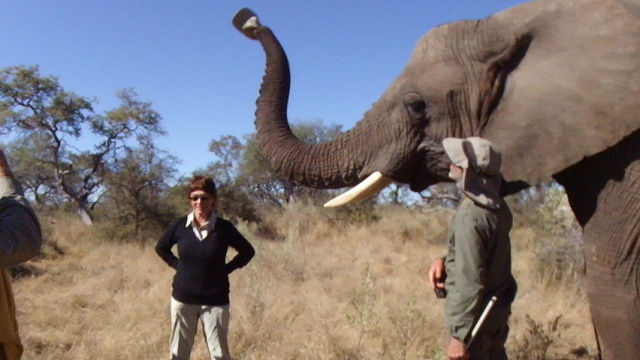
a close up of an elephant and people standing near by
An elephant holds up his truck over a woman's head while a man in an army green jacket stands nearby.
Several people standing around a large elephant on a sunny day.
A woman is standing underneath a huge elephant trunk.
A group of people that are by an elephant.